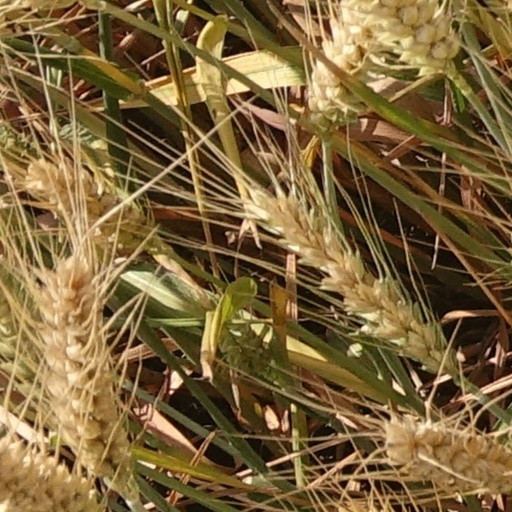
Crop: wheat